Question: Please indicate a possible affordance area of the surfboard that can be used for carrying
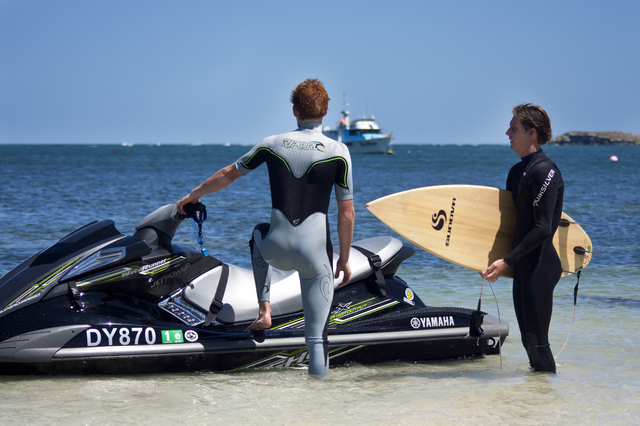
Answer: [368.5, 185, 591.5, 277]